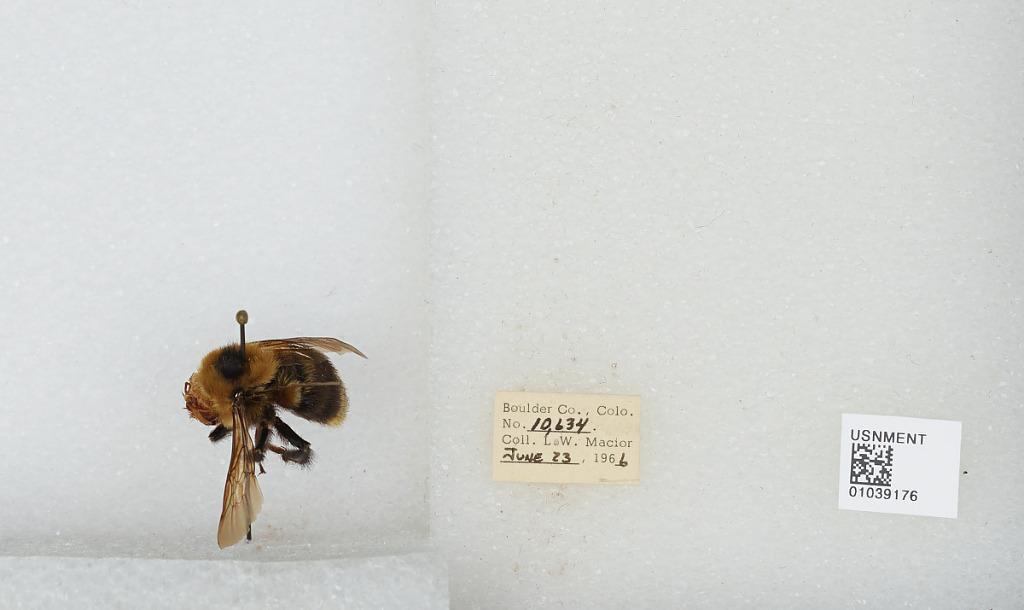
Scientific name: Bombus (Cullumanobombus) rufocinctus Cresson
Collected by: L. Macior
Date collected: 1966-6-23
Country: United States
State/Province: Colorado
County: Boulder
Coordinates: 40.015, -105.27